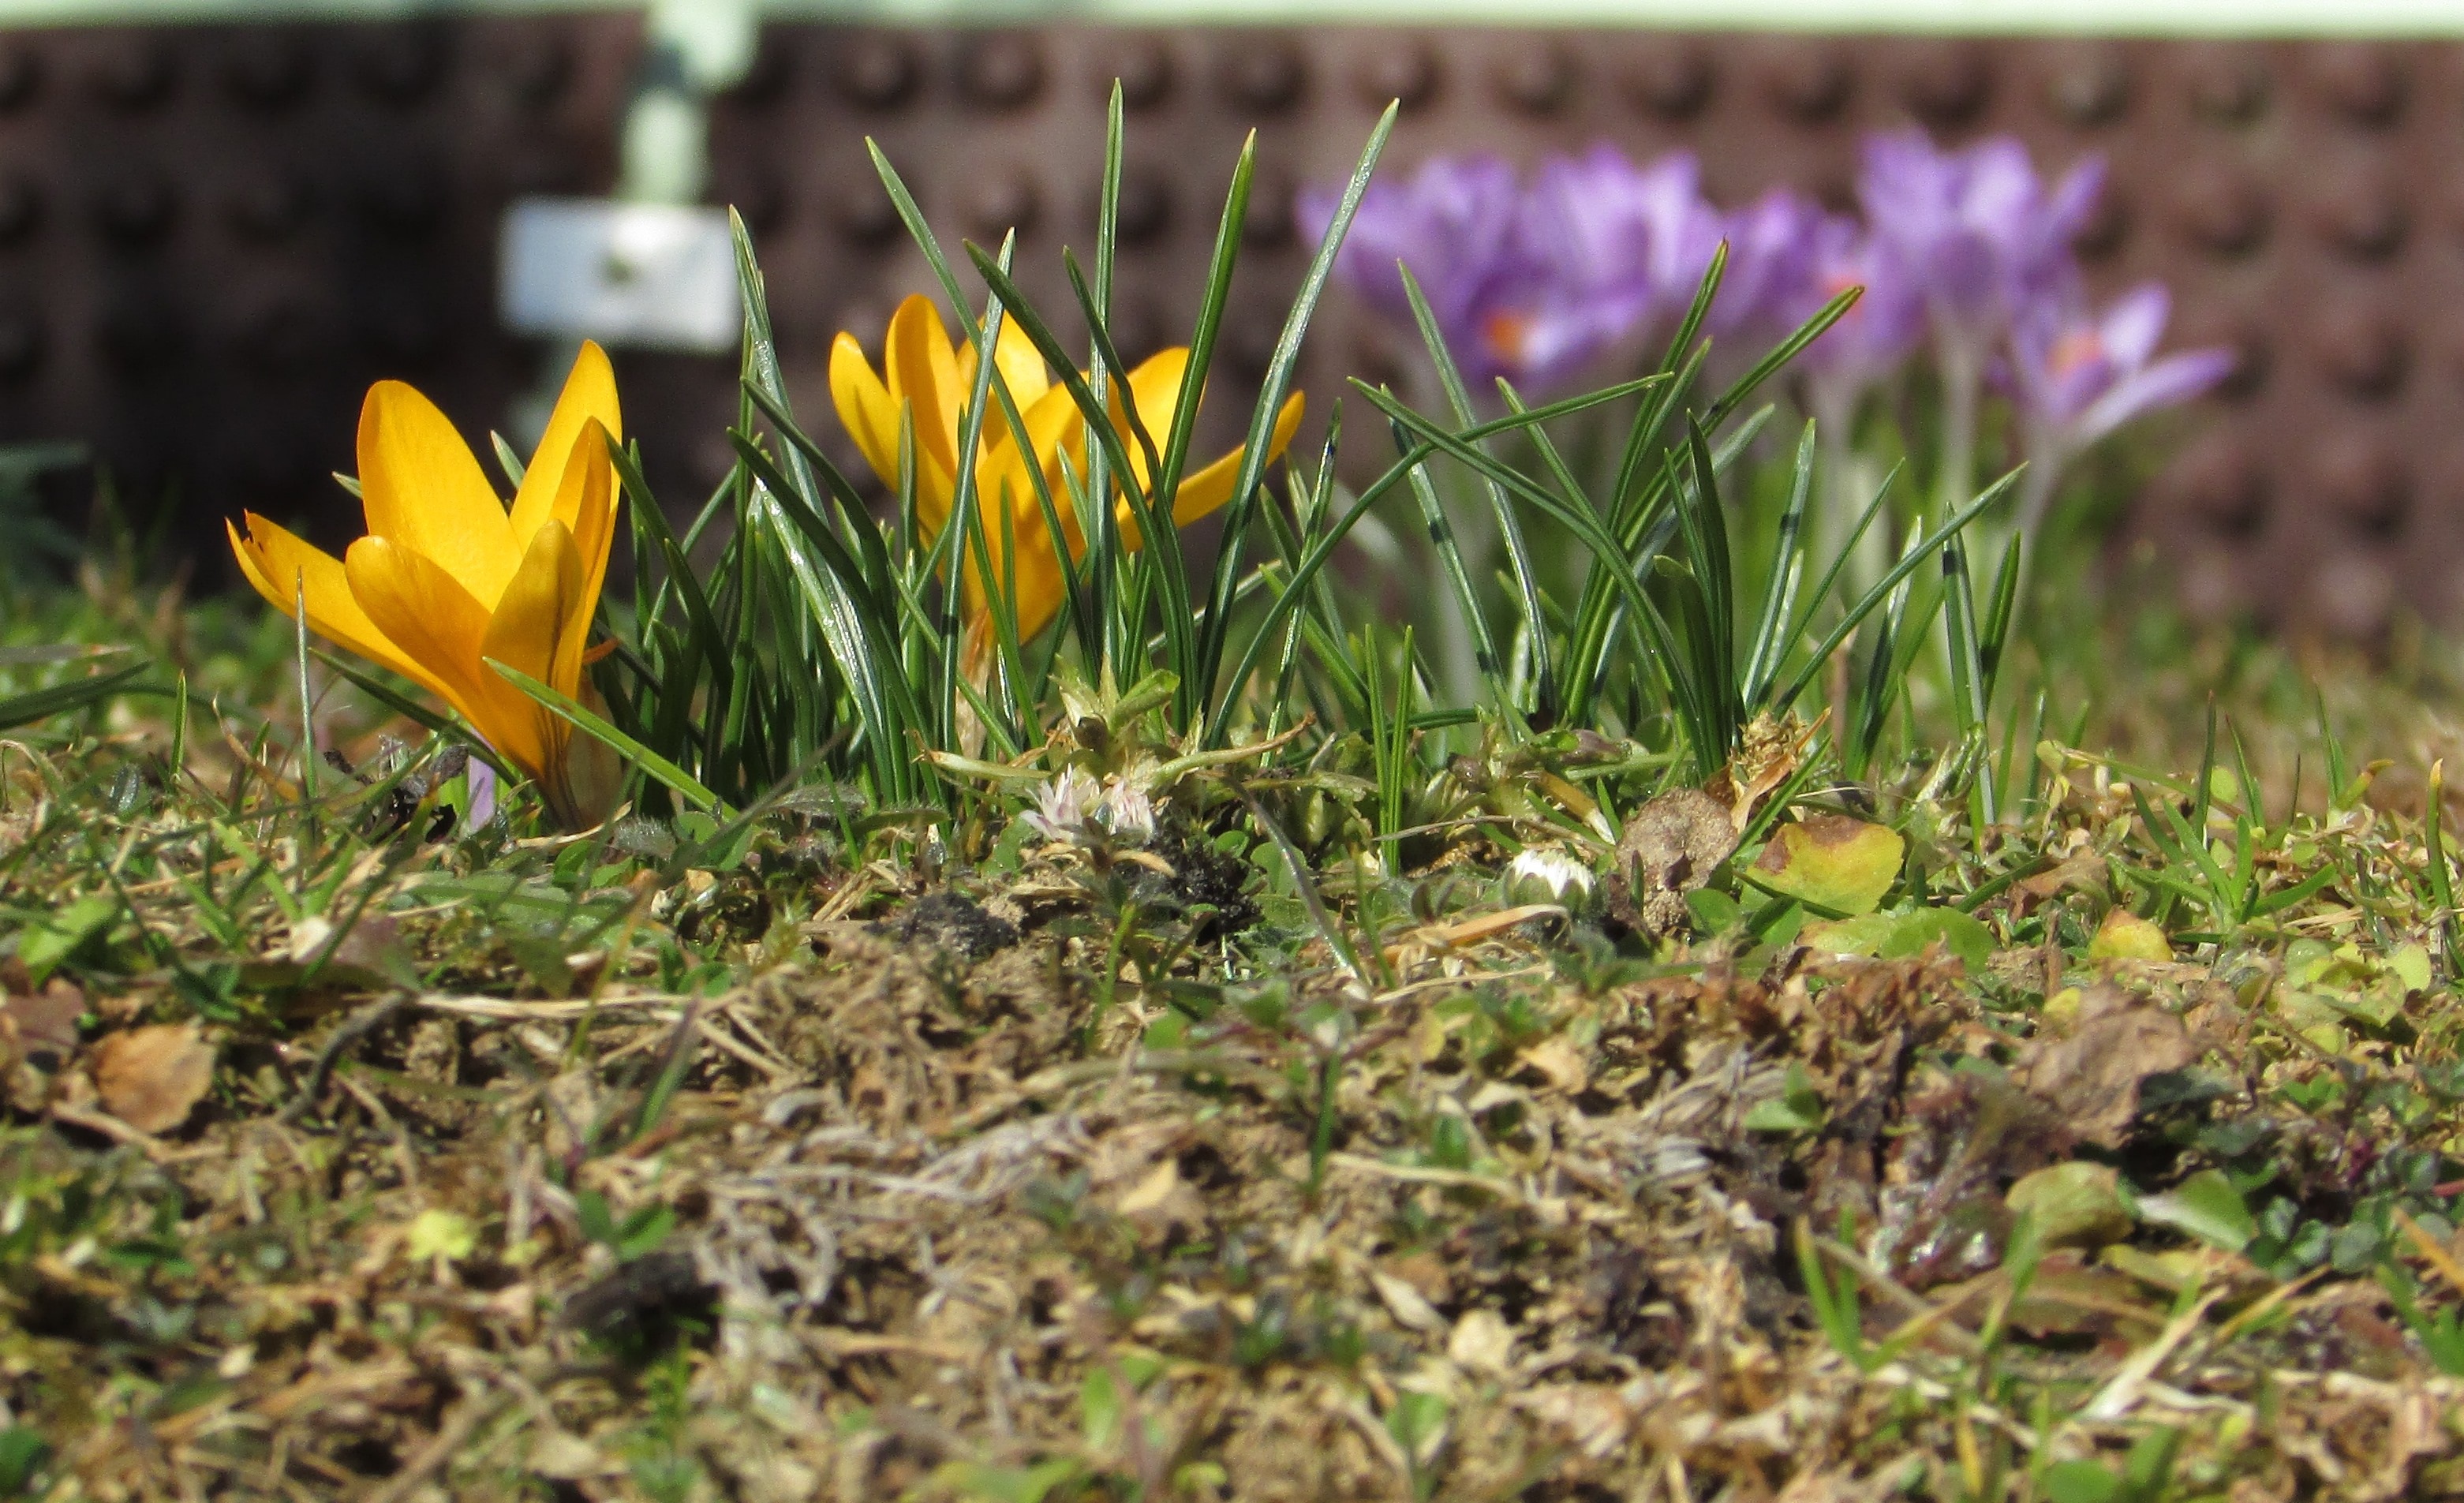
grass, plant, lawn, meadow, leaf, flower, purple, herb, soil, botany, colorful, yellow, garden, close, flora, wildflower, crocus, spring flowers, blossomed, flowering plant, signs of spring, grass family, land plant